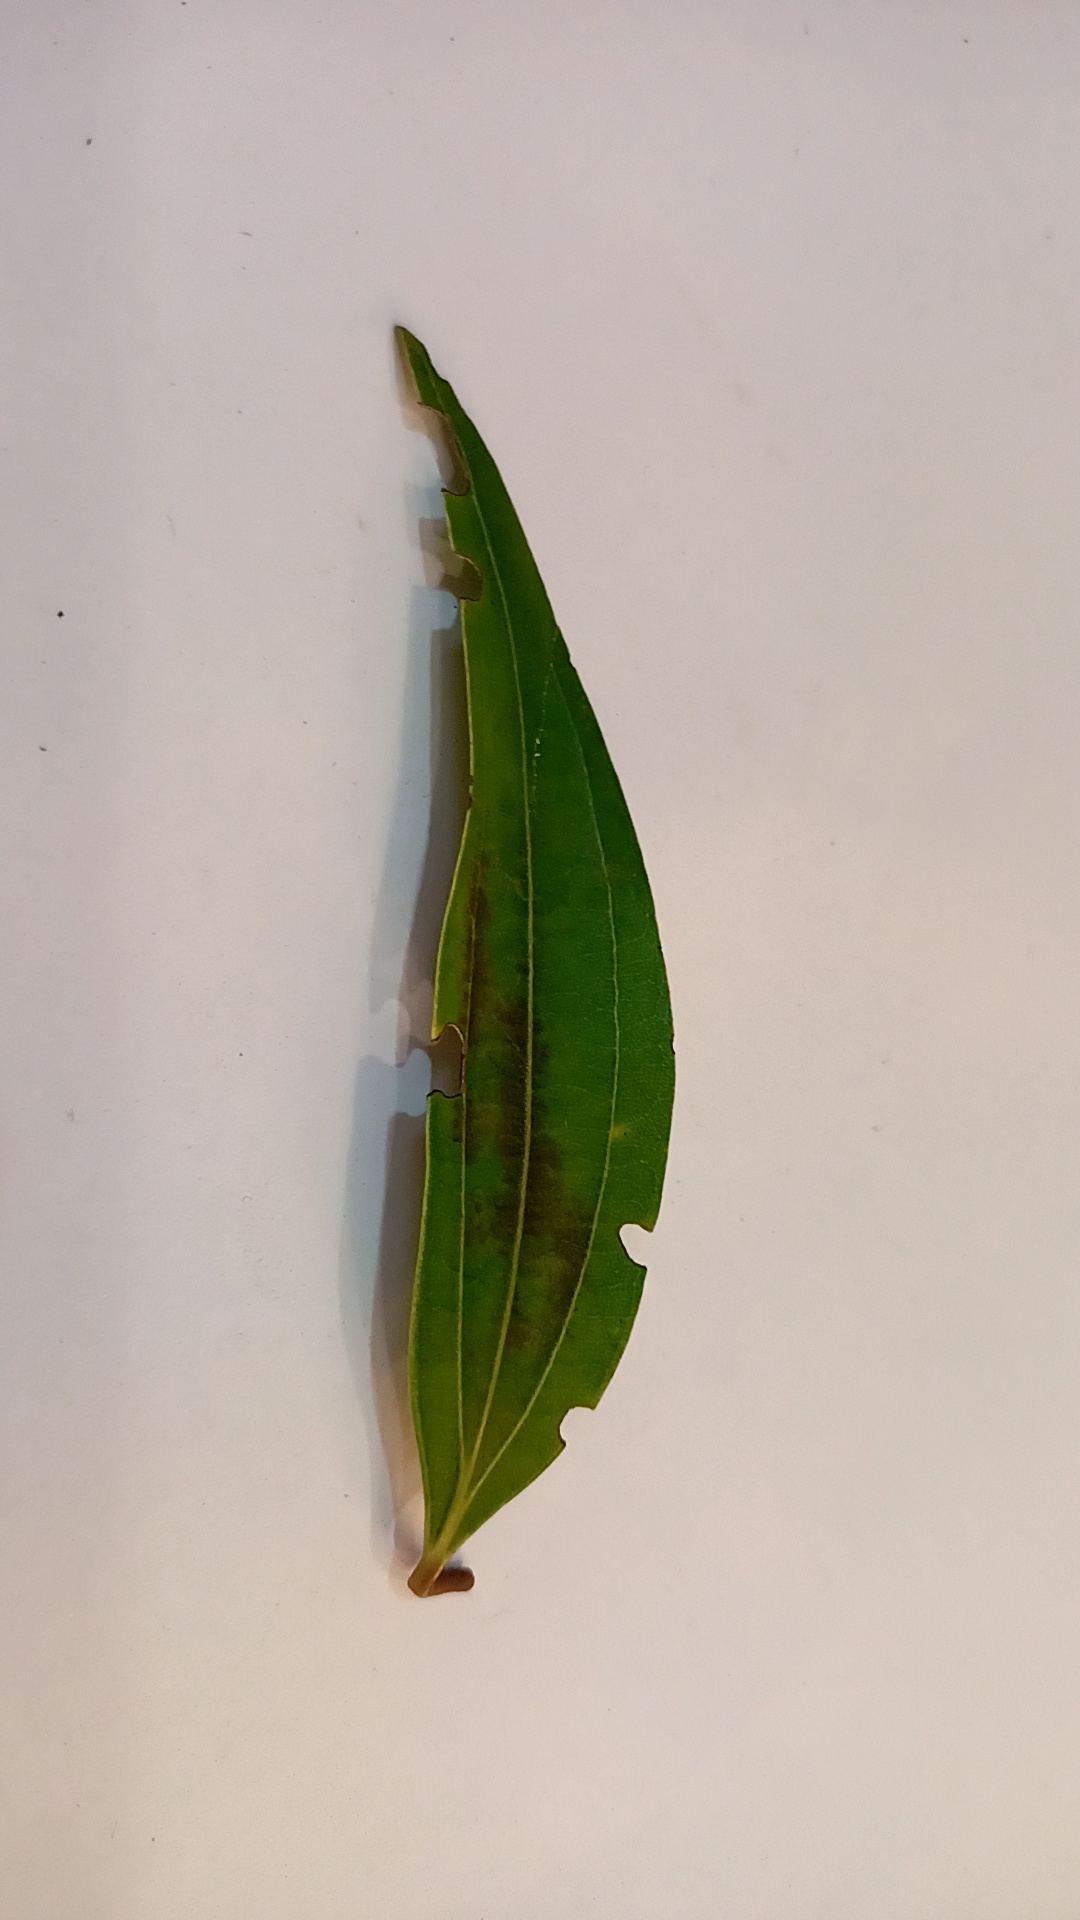
Label: Disease